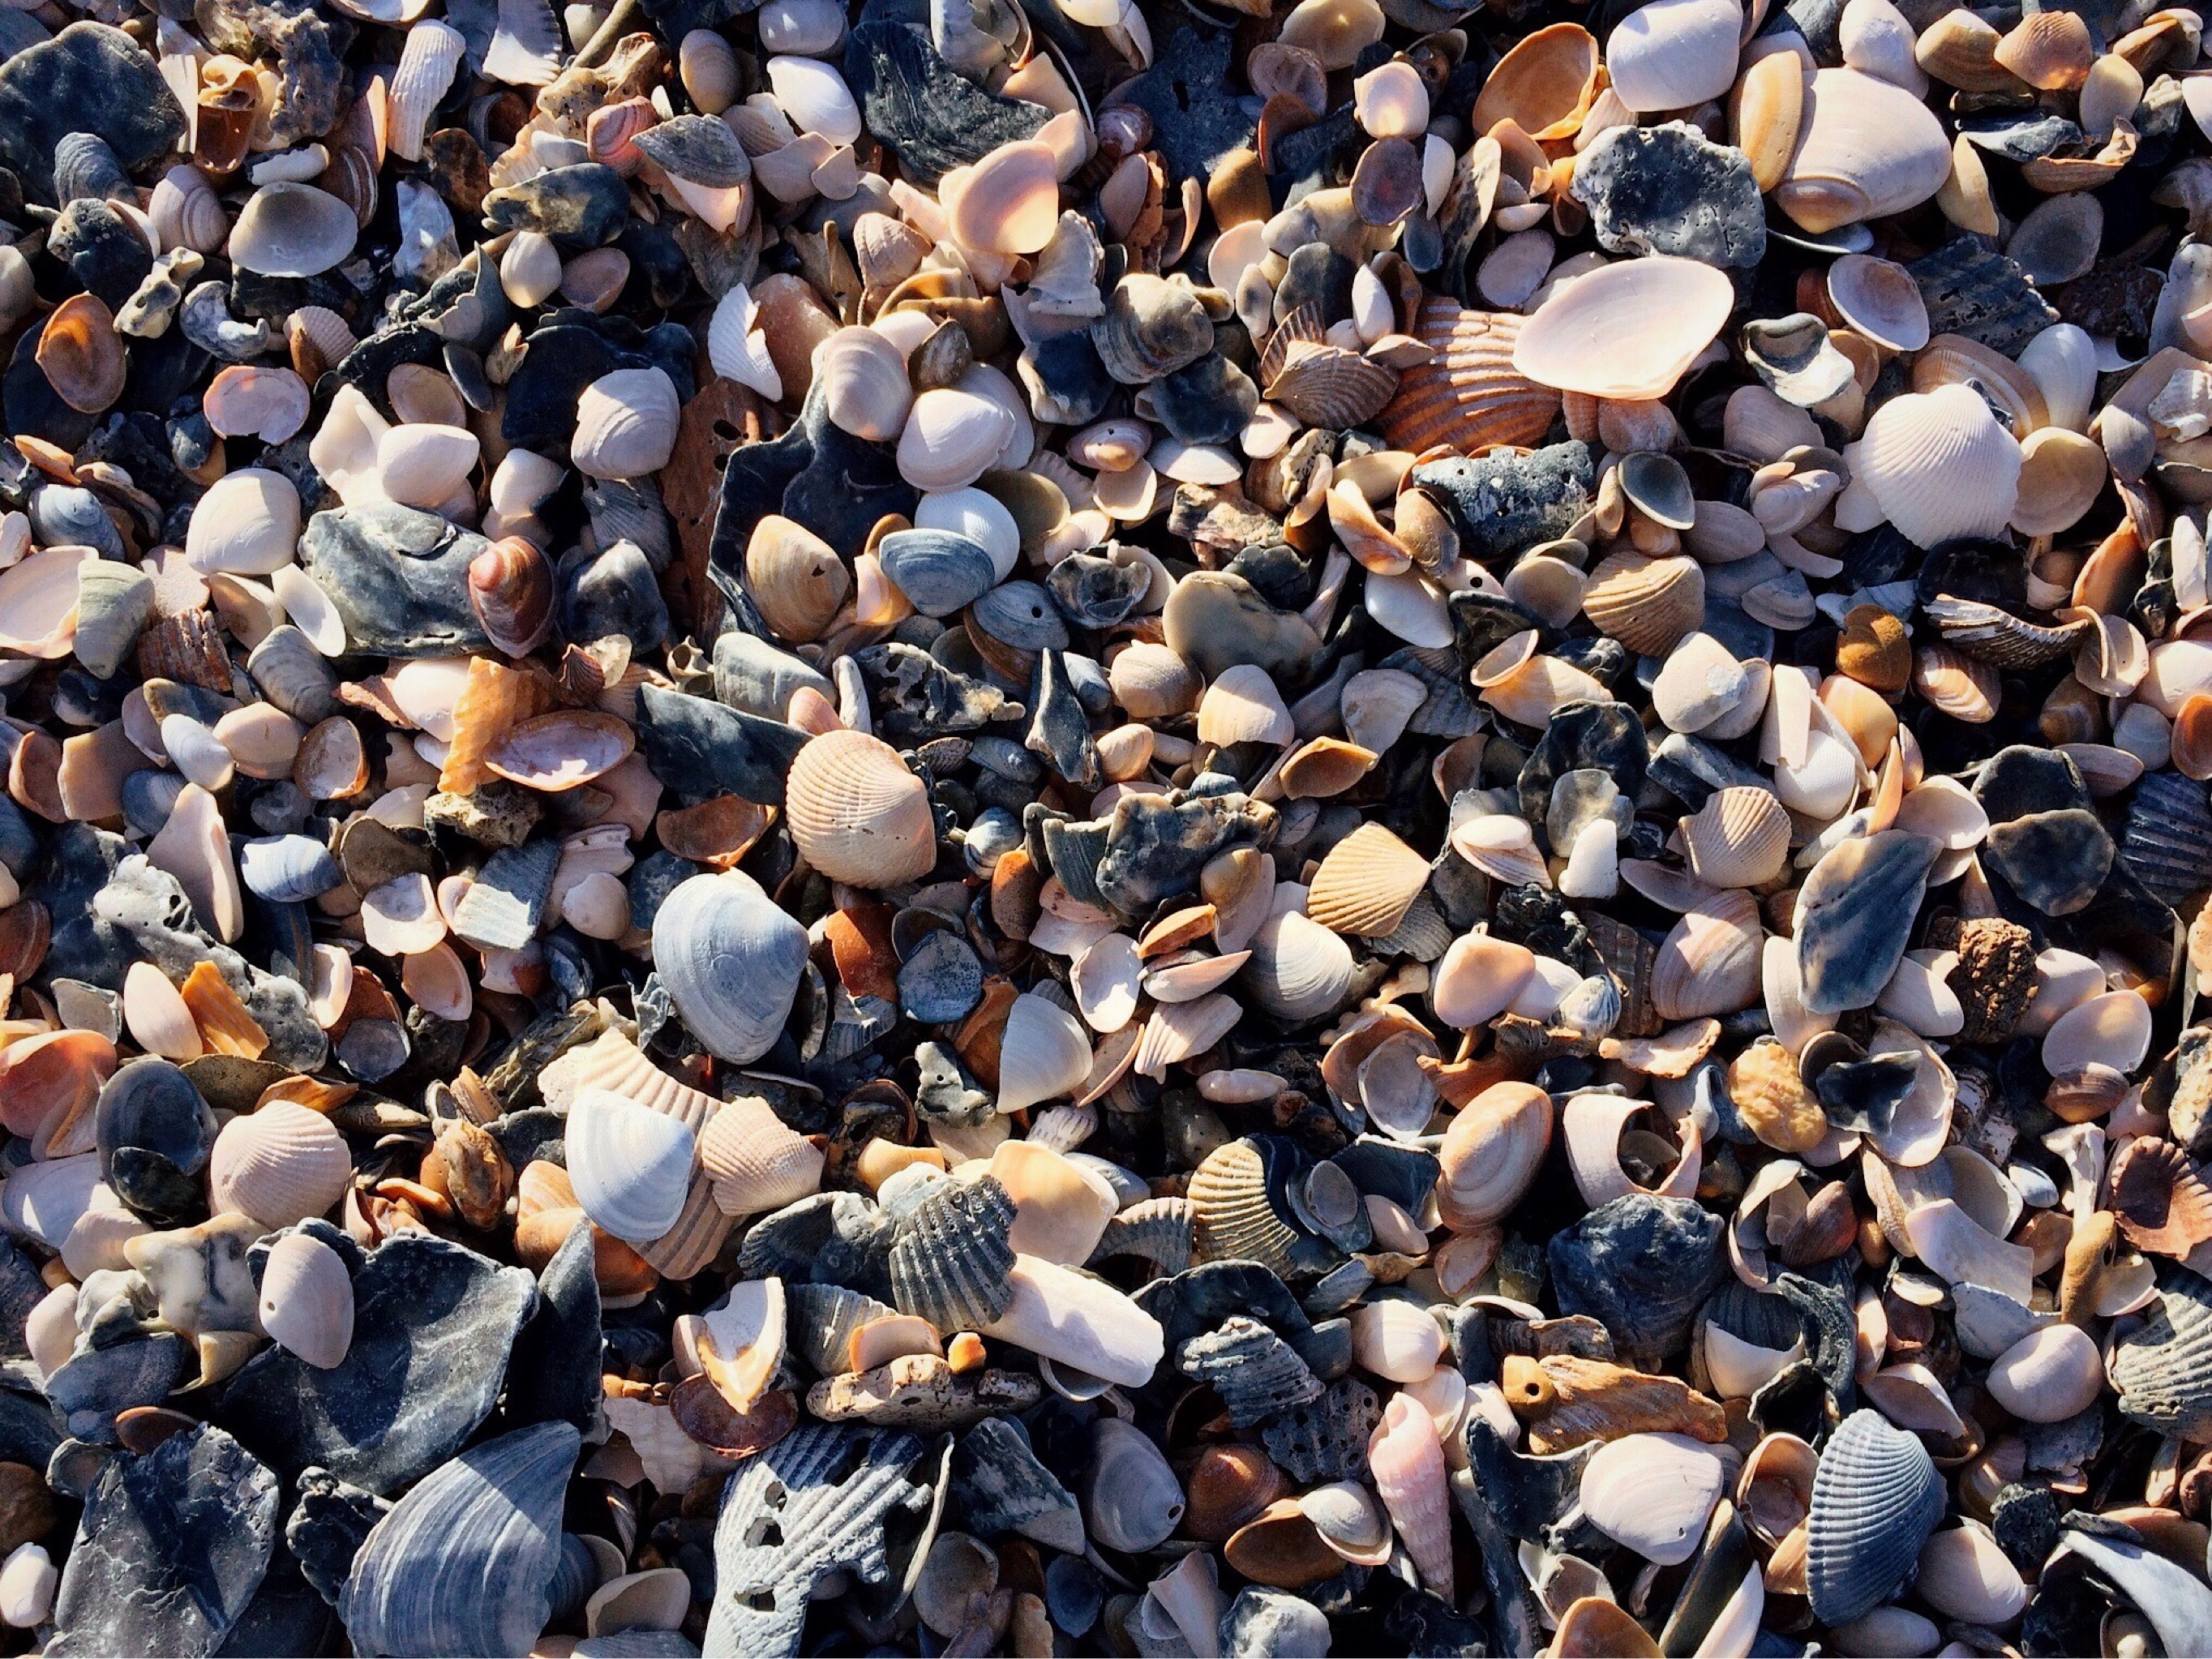
beach, sea, sand, rock, ocean, crowd, pebble, material, shells, waste, sea shells